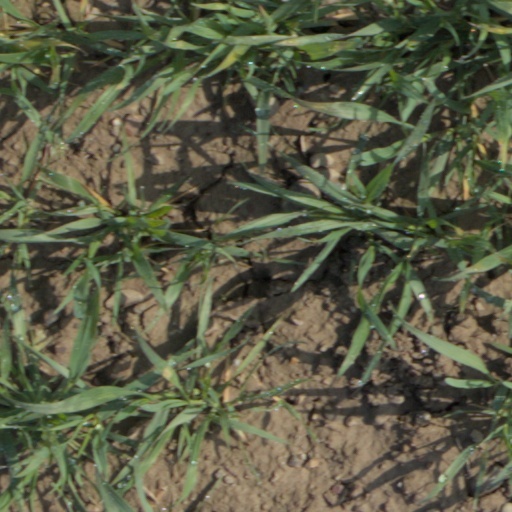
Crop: wheat